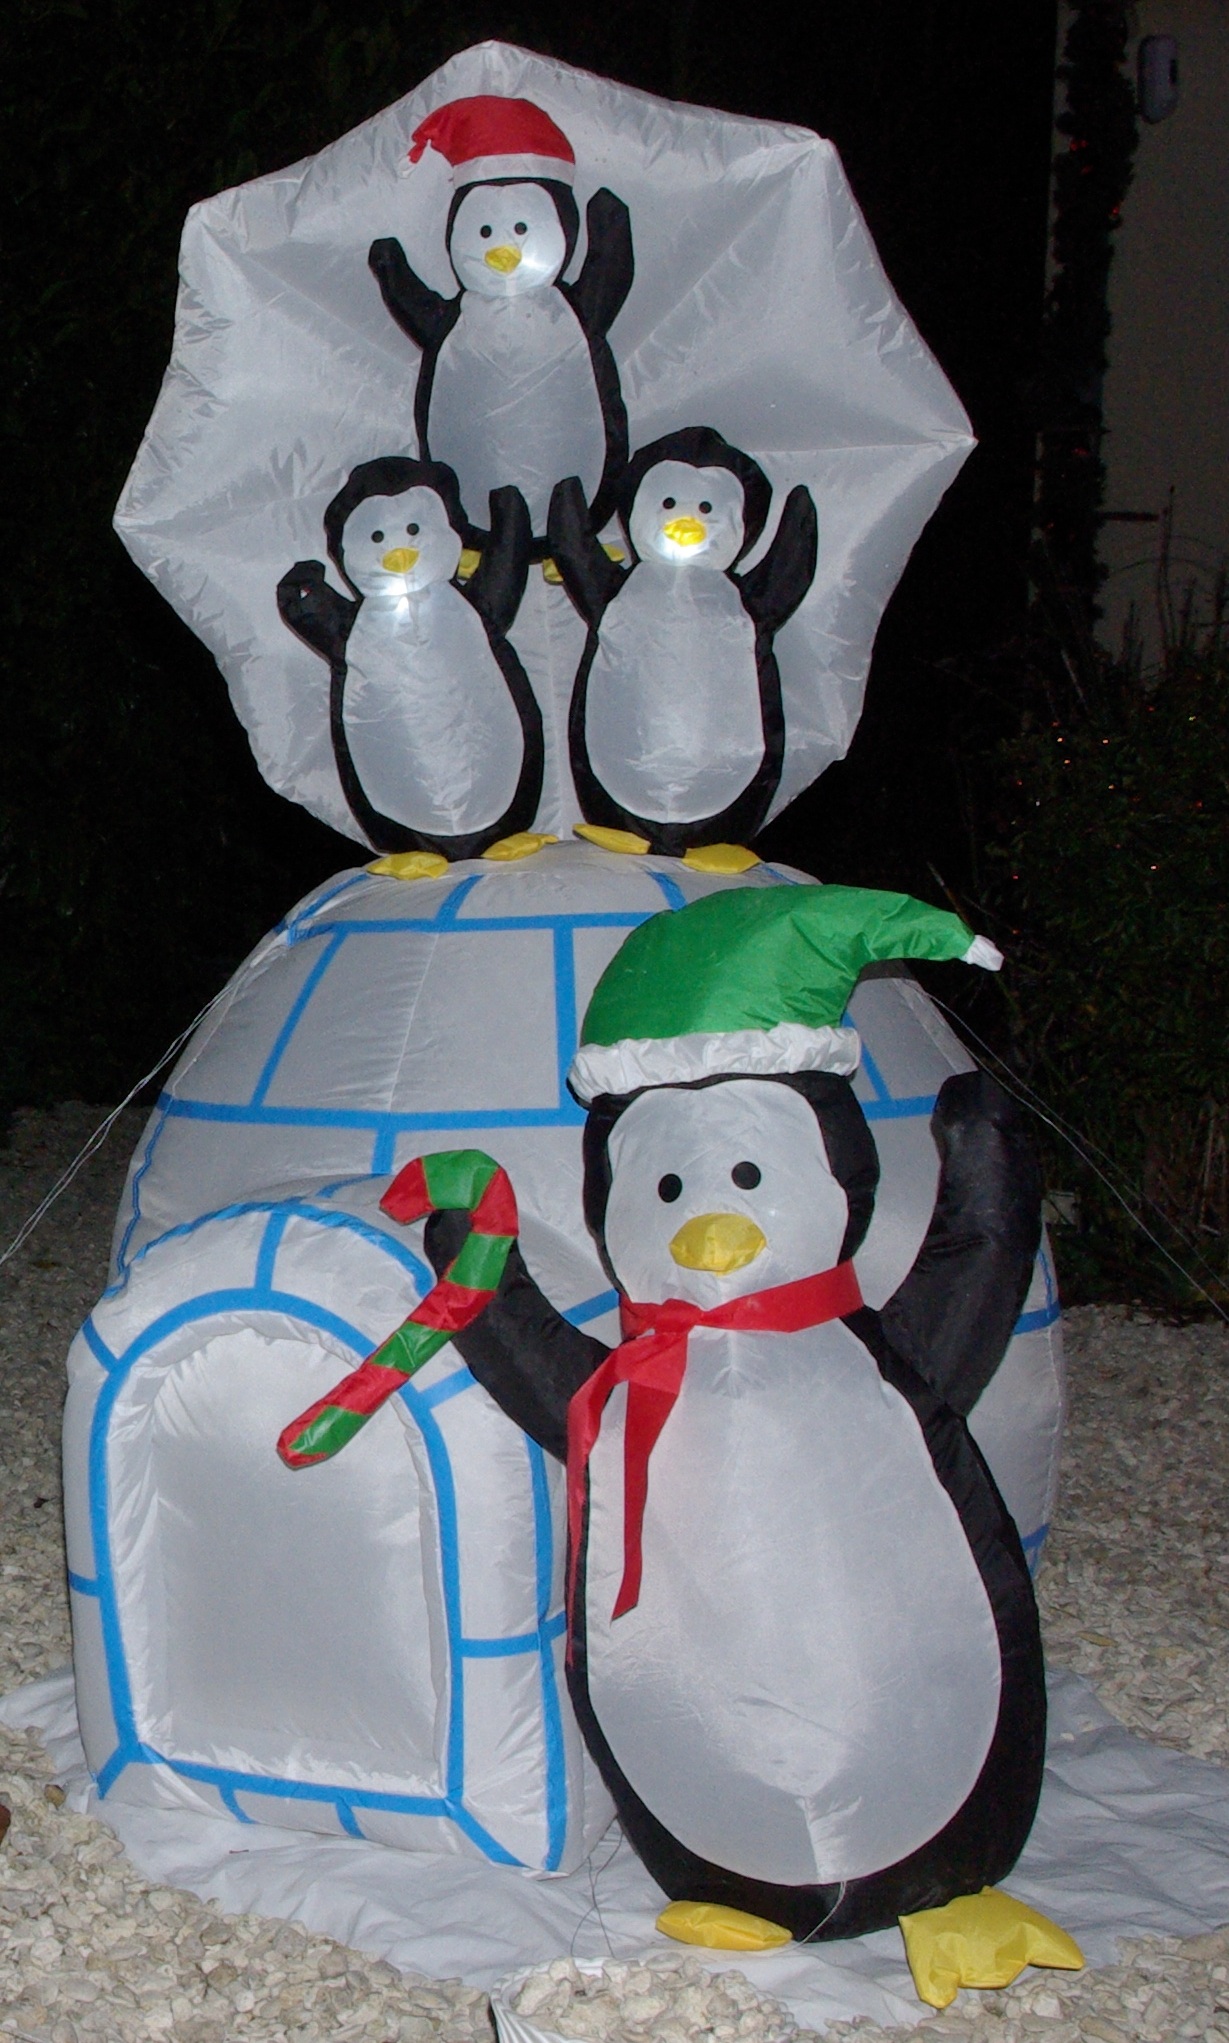
bird, christmas, penguin, snowman, flightless bird, outdoor decoration, light silhouette